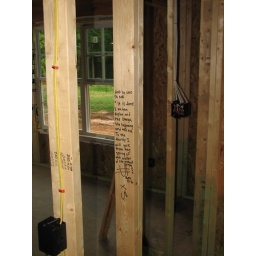
On the stud in the wall between the kitchen and the dining room, the same stud the water for the fridge is located